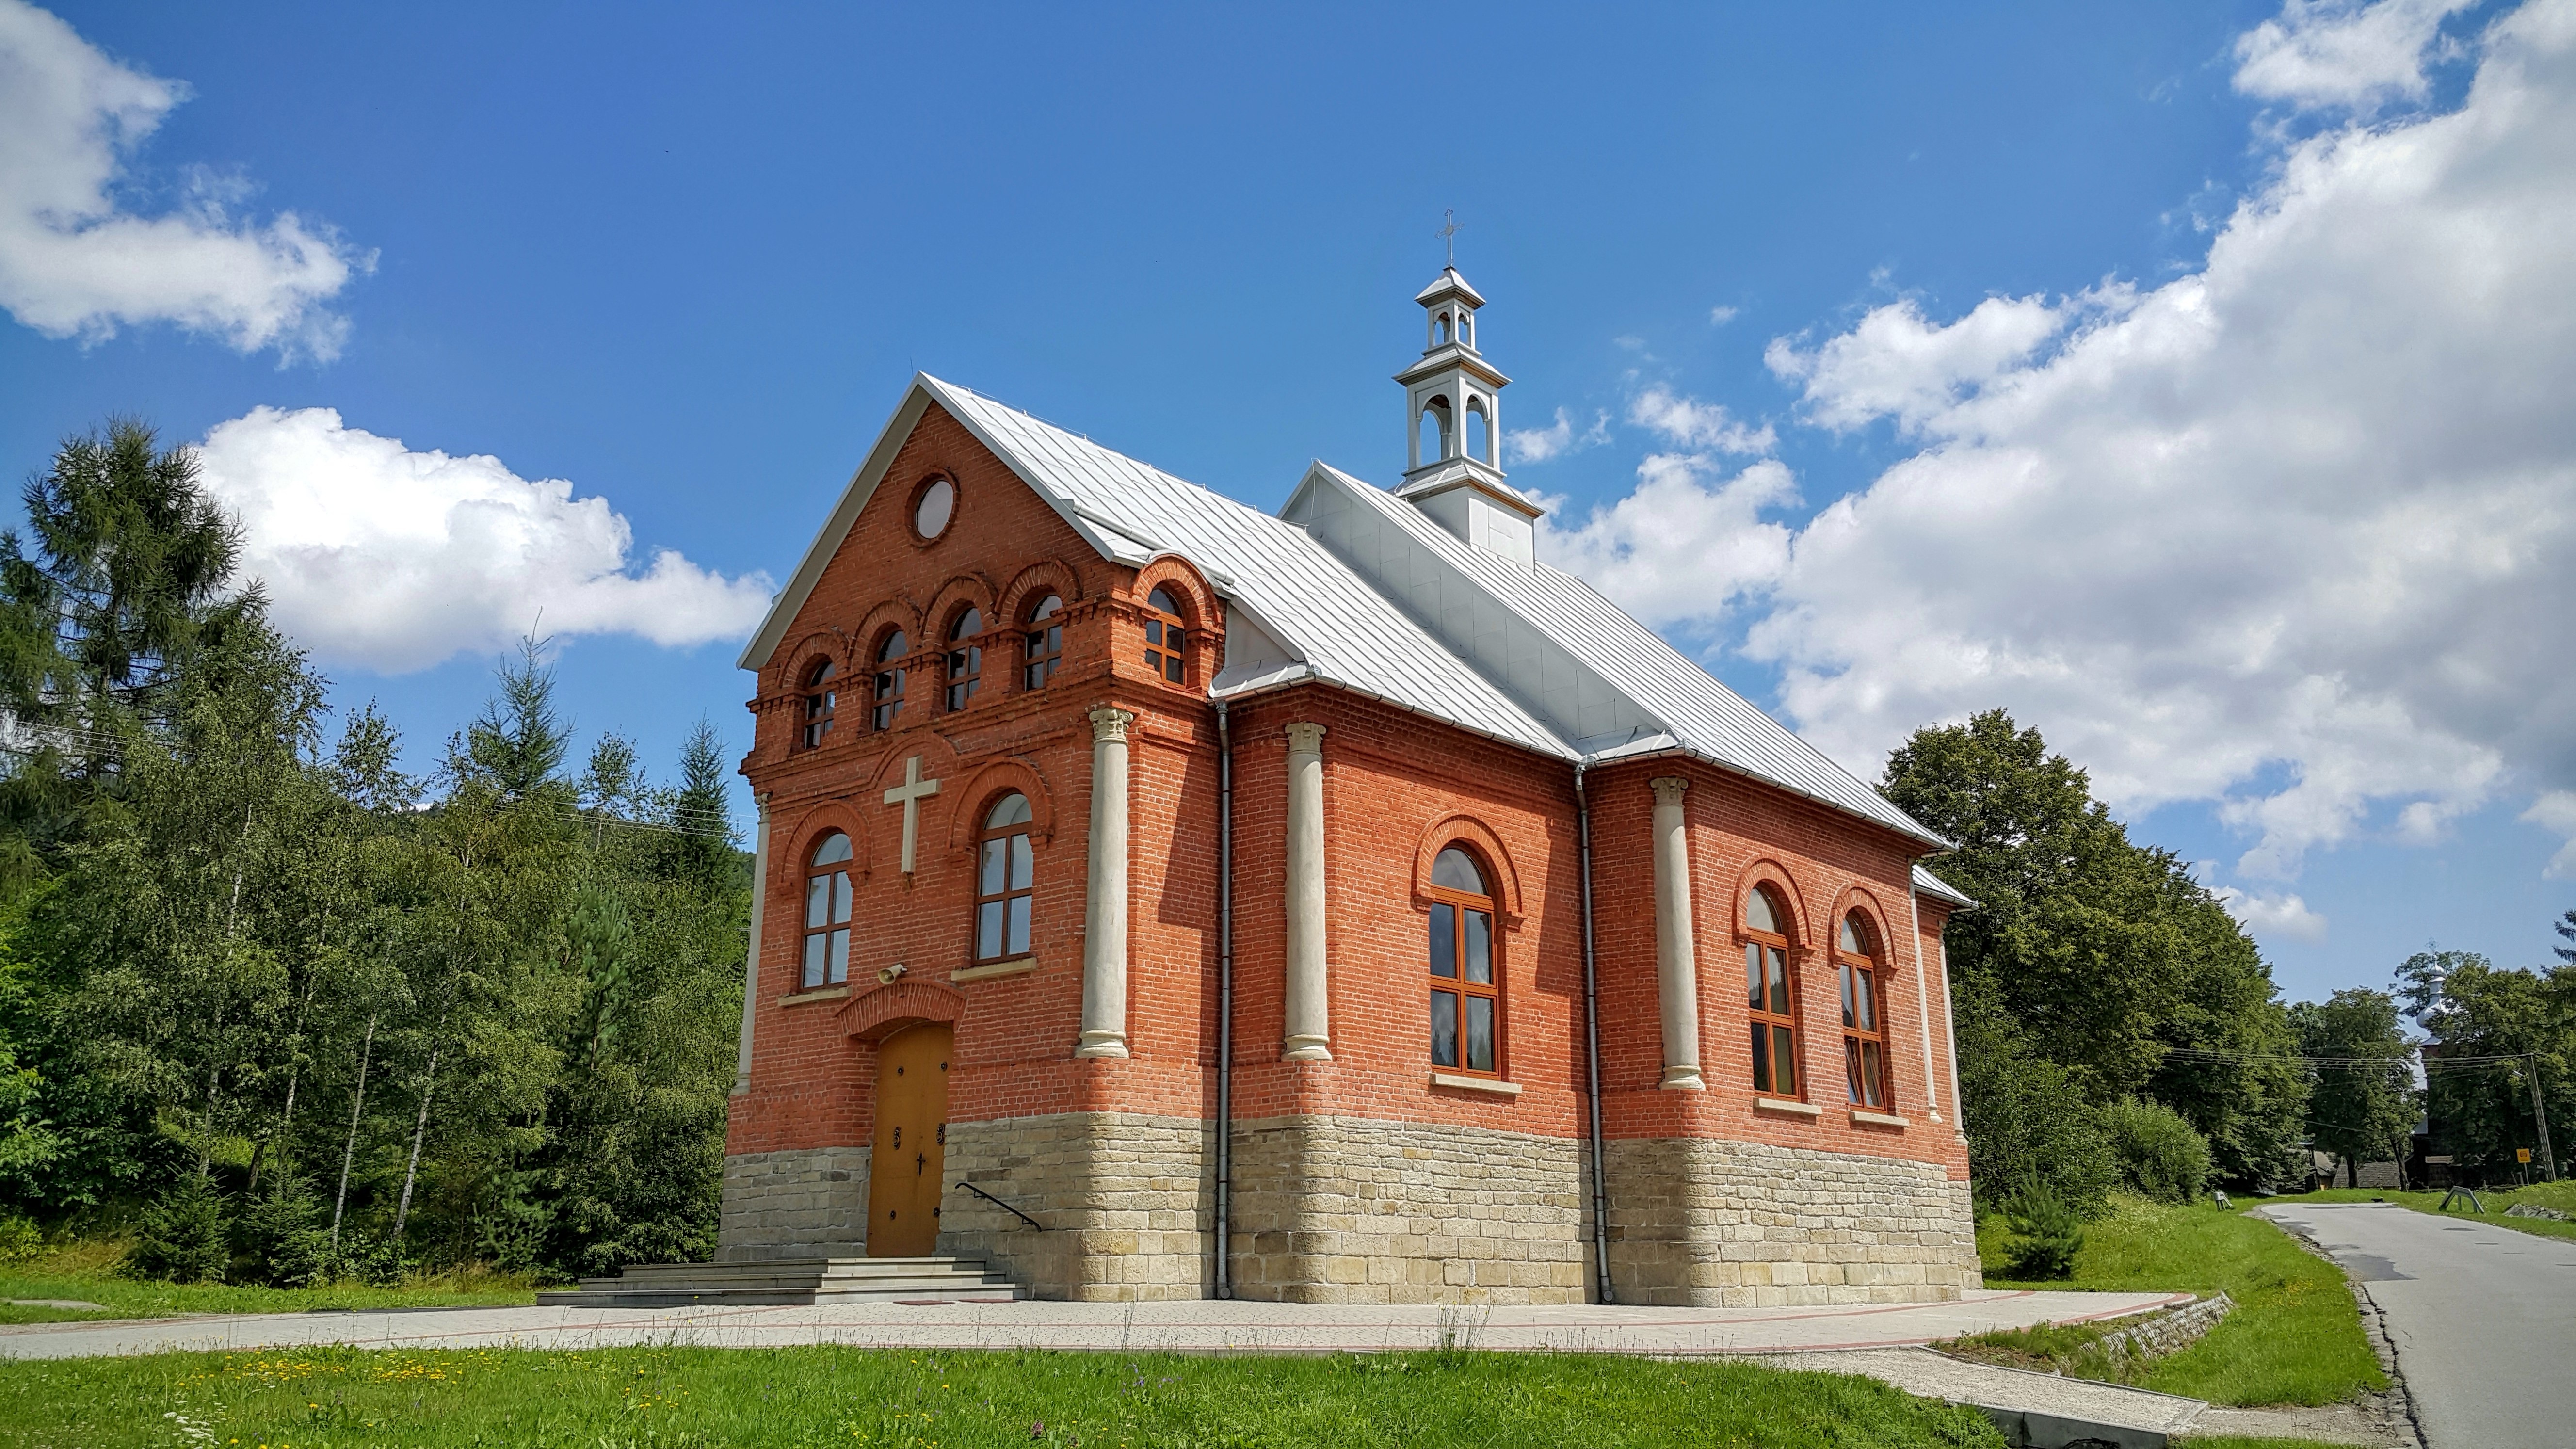
architecture, house, building, chateau, home, landmark, facade, church, chapel, place of worship, monastery, poland, estate, orthodox church, stately home, bogusz, lemkoland, lemko, rusyn